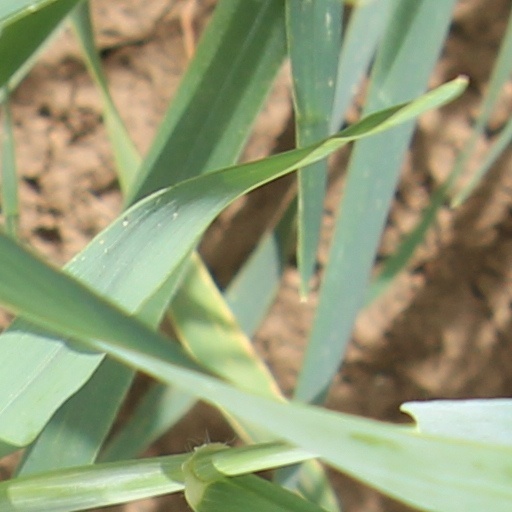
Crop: wheat